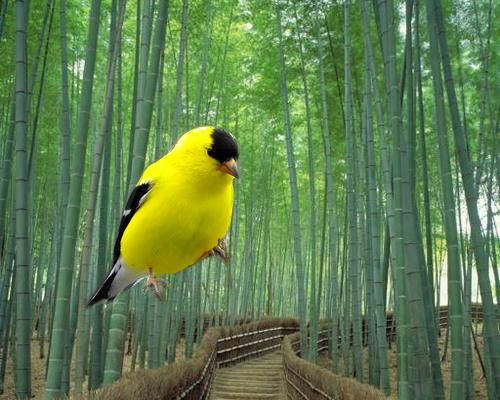
Bird species: American_Goldfinch
Bird type: landbird
Background: land